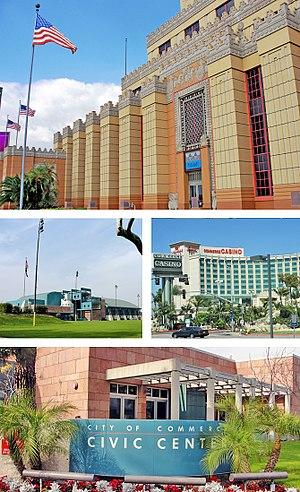
Commerce est une ville située dans le comté de Los Angeles, dans l’État de Californie, aux États-Unis. Sa population s’élevait à 12 823 habitants lors du recensement de 2010, estimée à 12 947 habitants en 2017.